Hellenic Navy

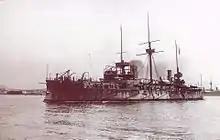
Battleship "Psara"

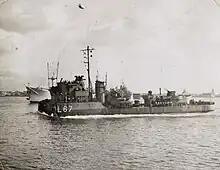
Destroyer "Adrias" (L67) sailing to Alexandria with her bow missing, 1943

On October 29, 1863, following an enthronement ceremony in his native Copenhagen and a tour of several of the European capitals, Prince Wilhelm of Denmark arrived aboard the Greek flagship "Hellas", to take up the throne as King George I of Greece. During the 1866 Cretan revolt, the Royal Hellenic Navy ships were in no condition to support it. Such failure led to the government awakening to the problem of naval insufficiency and the adoption of a policy stating that: "The navy, as it represents a necessary weapon for Greece, should only be created for war and aim to victory." Because of this, the fleet was supplied with new and bigger ships, reflecting a number of innovations including the use of iron in shipbuilding industry and the invention of the torpedo; with these advances, the effectiveness and the appearance of the Hellenic Navy changed.